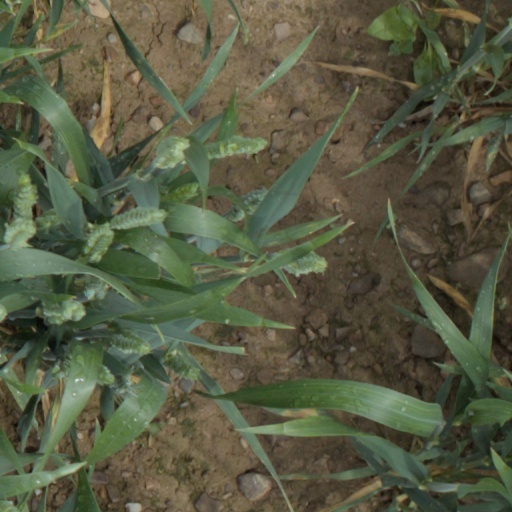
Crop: wheat